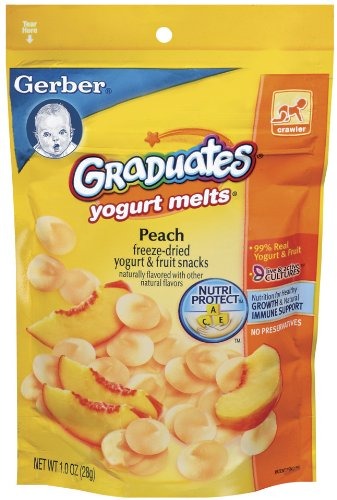
Item Name: Gerber Graduates Yogurt Melts, Mixed Peach, 1-Ounce
Value: 1.0
Unit: Ounce

Price: 3.84